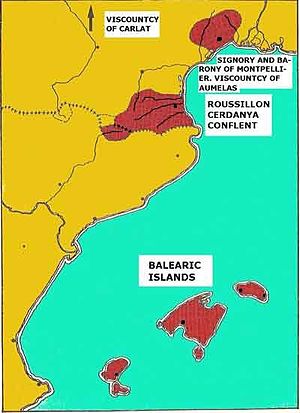
Kongeriget Mallorca
Kongeriget Mallorca.
Mallorcas geografiske placering
Kongeriget Mallorca omfattede Balearerne og spredte områder i det nordøstlige Spanien og det sydlige Frankrig. Det var tæt knyttet til den Aragonske Krone og eksisterede formelt fra 1231 til 1715, men reelt havde det dog kun betydning i perioden 1276 - 1349.